Toni Willé

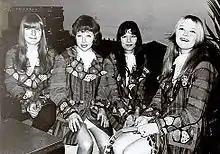
The BGs from Holland – in the late 1960s (Left to Right) Tonny Jeroense, Marianne, Betty and Toni Veldpaus

Toni's career as lead vocalist of Pussycat started with her two older siblings, Betty and Marianne Veldpaus as The Singing Sisters (Zingende Zusjes) in 1963.